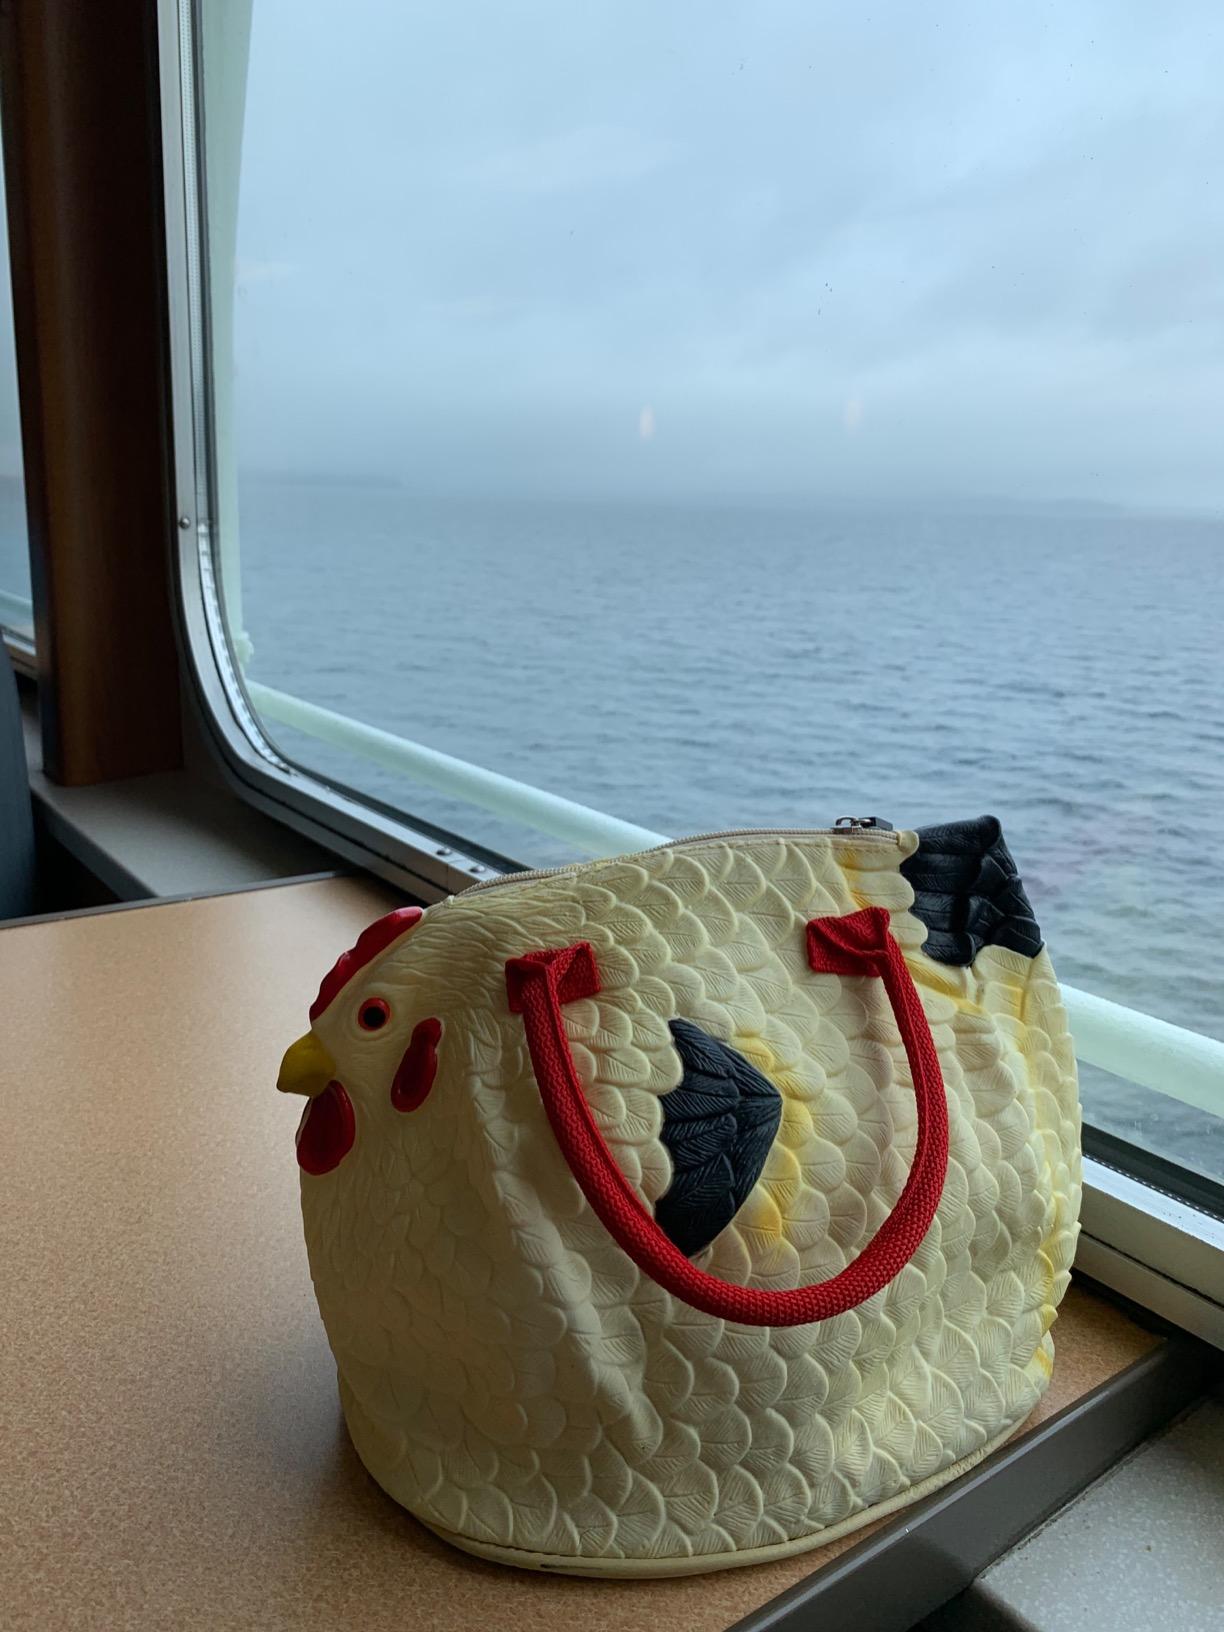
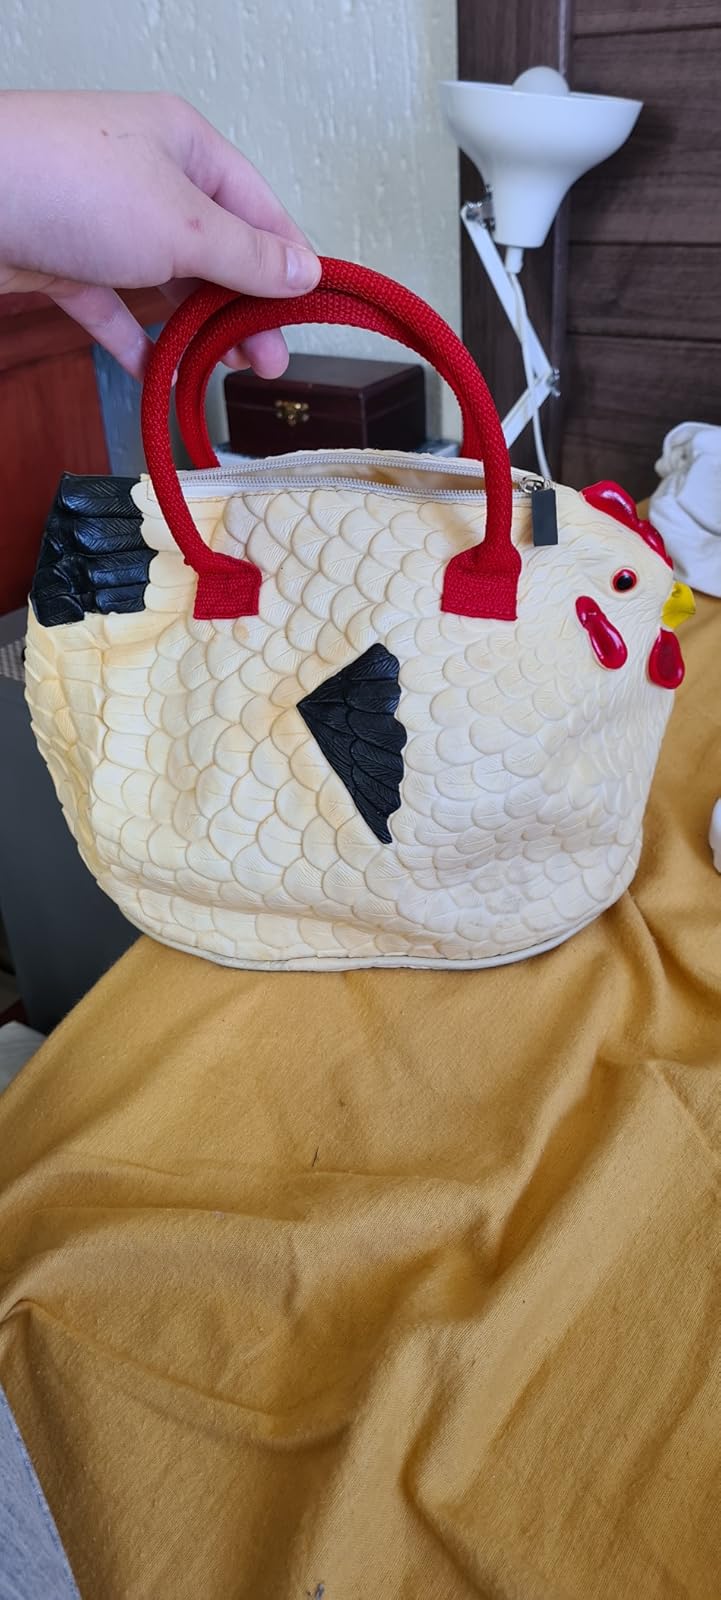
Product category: accessories_handbag
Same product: yes